Integraph

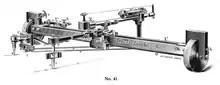
Integraph per Abakanowicz design, 1915 catalog drawing

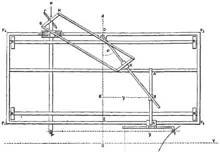
Coradi of Zurich's integraph, 1911 drawing

An Integraph is a mechanical analog computing device for plotting the integral of a graphically defined function.